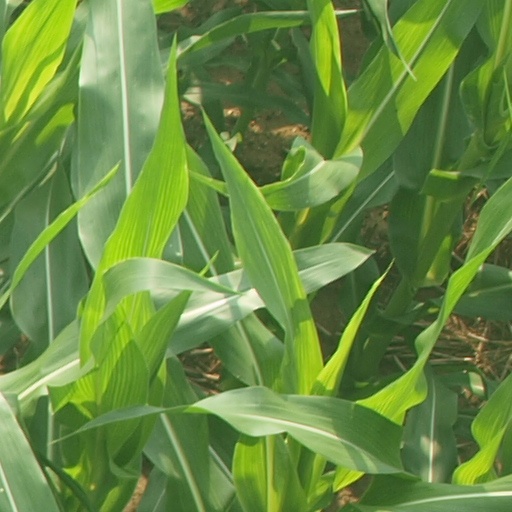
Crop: maize; corn